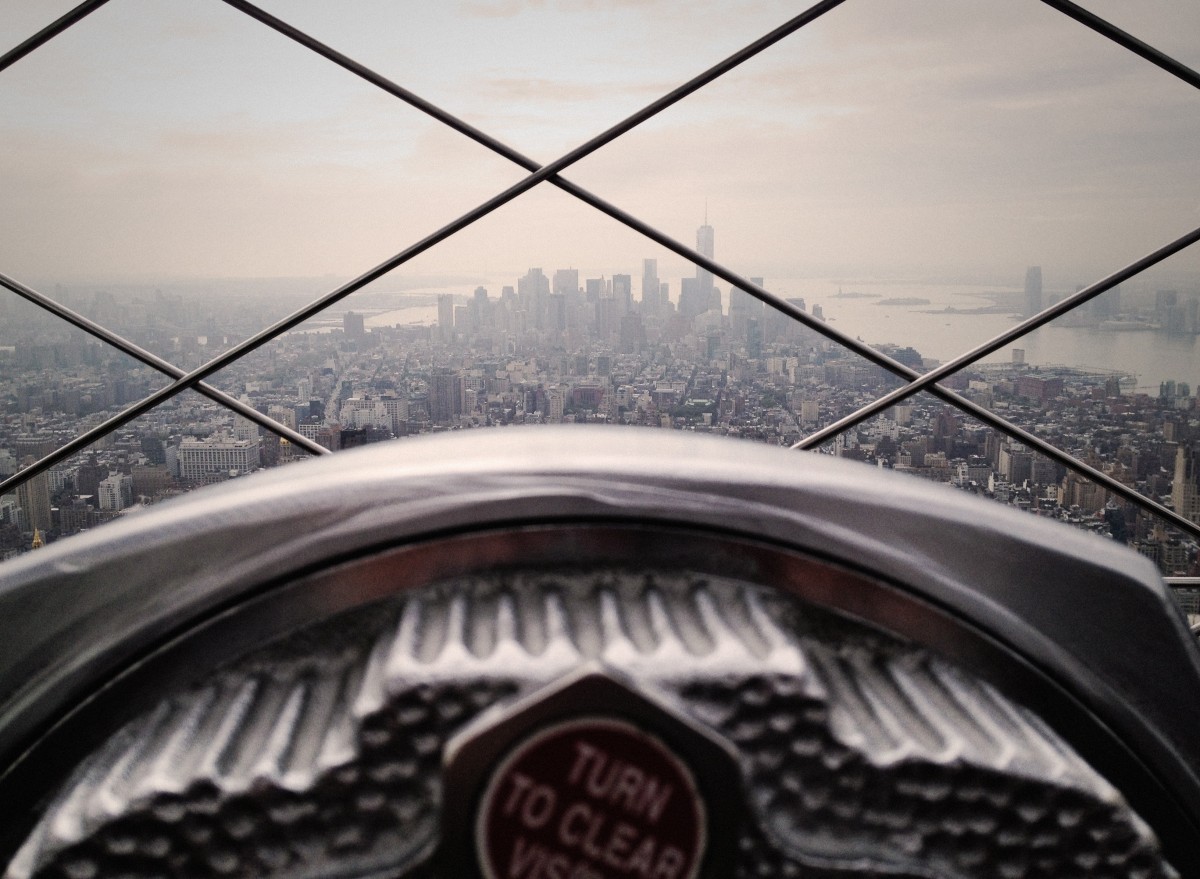
Tags: skyline, car, wheel, window, glass, view, city, viewfinder, lookout, vehicle, monochrome